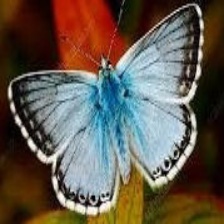
Species: CHALK HILL BLUE
Butterfly family (ImageNet category): lycaenid_butterfly